Tommy Burns (Canadian boxer)

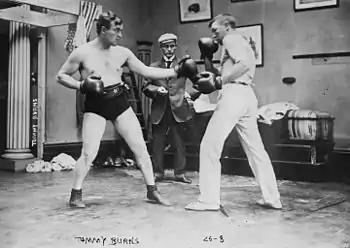
Burns (left) during a sparring session

In a filmed interview, Burns ranked Johnson as the second-best boxer up to his time, after James J. Jeffries. Johnson defeated Jeffries in 1910 when Jeffries, who hadn't fought for six years, came out of retirement to fight. It is said that Jeffries was grossly out of shape and had lost much of his muscle, but films of the fight show that Jeffries was in perfect condition on the day of the fight. It was ring rust, and the natural effects of age, that caused him to fight badly against Johnson.